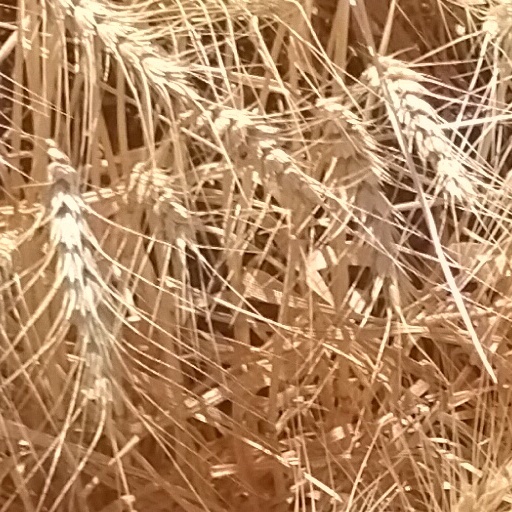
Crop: wheat